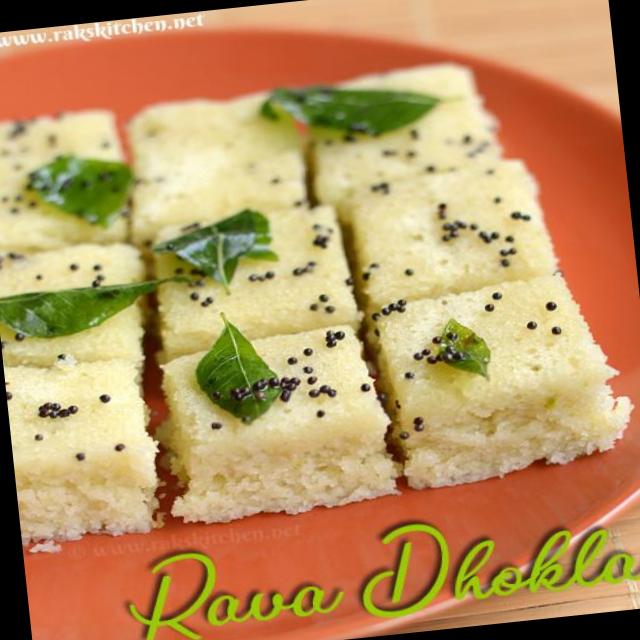
Dish: dhokla